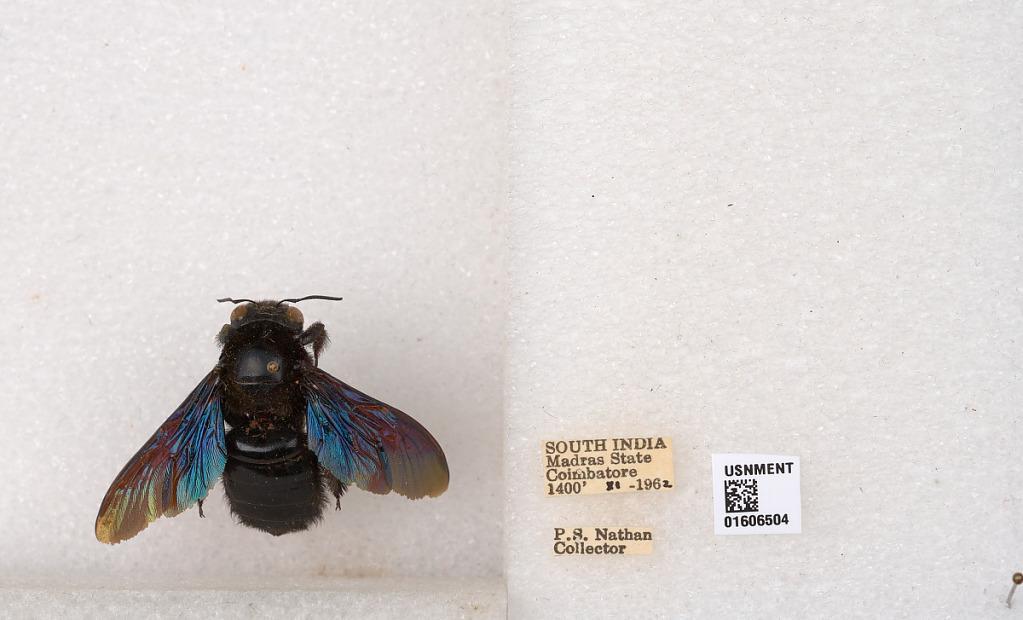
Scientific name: Xylocopa (Biluna) auripennis auripennis Lepeletier
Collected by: P. Nathan
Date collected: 1962-11-1
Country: India
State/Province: Tamil Nadu
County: Coimbatore
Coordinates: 10.9955, 76.9034